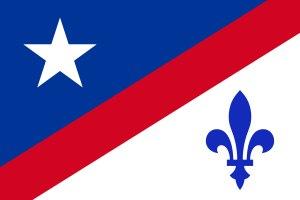
La Louisiane est un État du Sud des États-Unis, entouré à l'ouest par le Texas, au nord par l'Arkansas, à l'est par le Mississippi et au sud par le golfe du Mexique. C'est le 31ᵉ État américain par sa superficie et le 25ᵉ par sa population. Sa capitale est Baton Rouge et sa plus grande ville est La Nouvelle-Orléans.
Le drapeau franco-américain fut déployé officiellement pour la première fois le 24 juin 1992 à Manchester. Le drapeau fut présenté par Édith Butler dans le cadre d'une tournée.
Ceci est une liste d'Américains d'origine française célèbres ou réputés dans leur domaine.